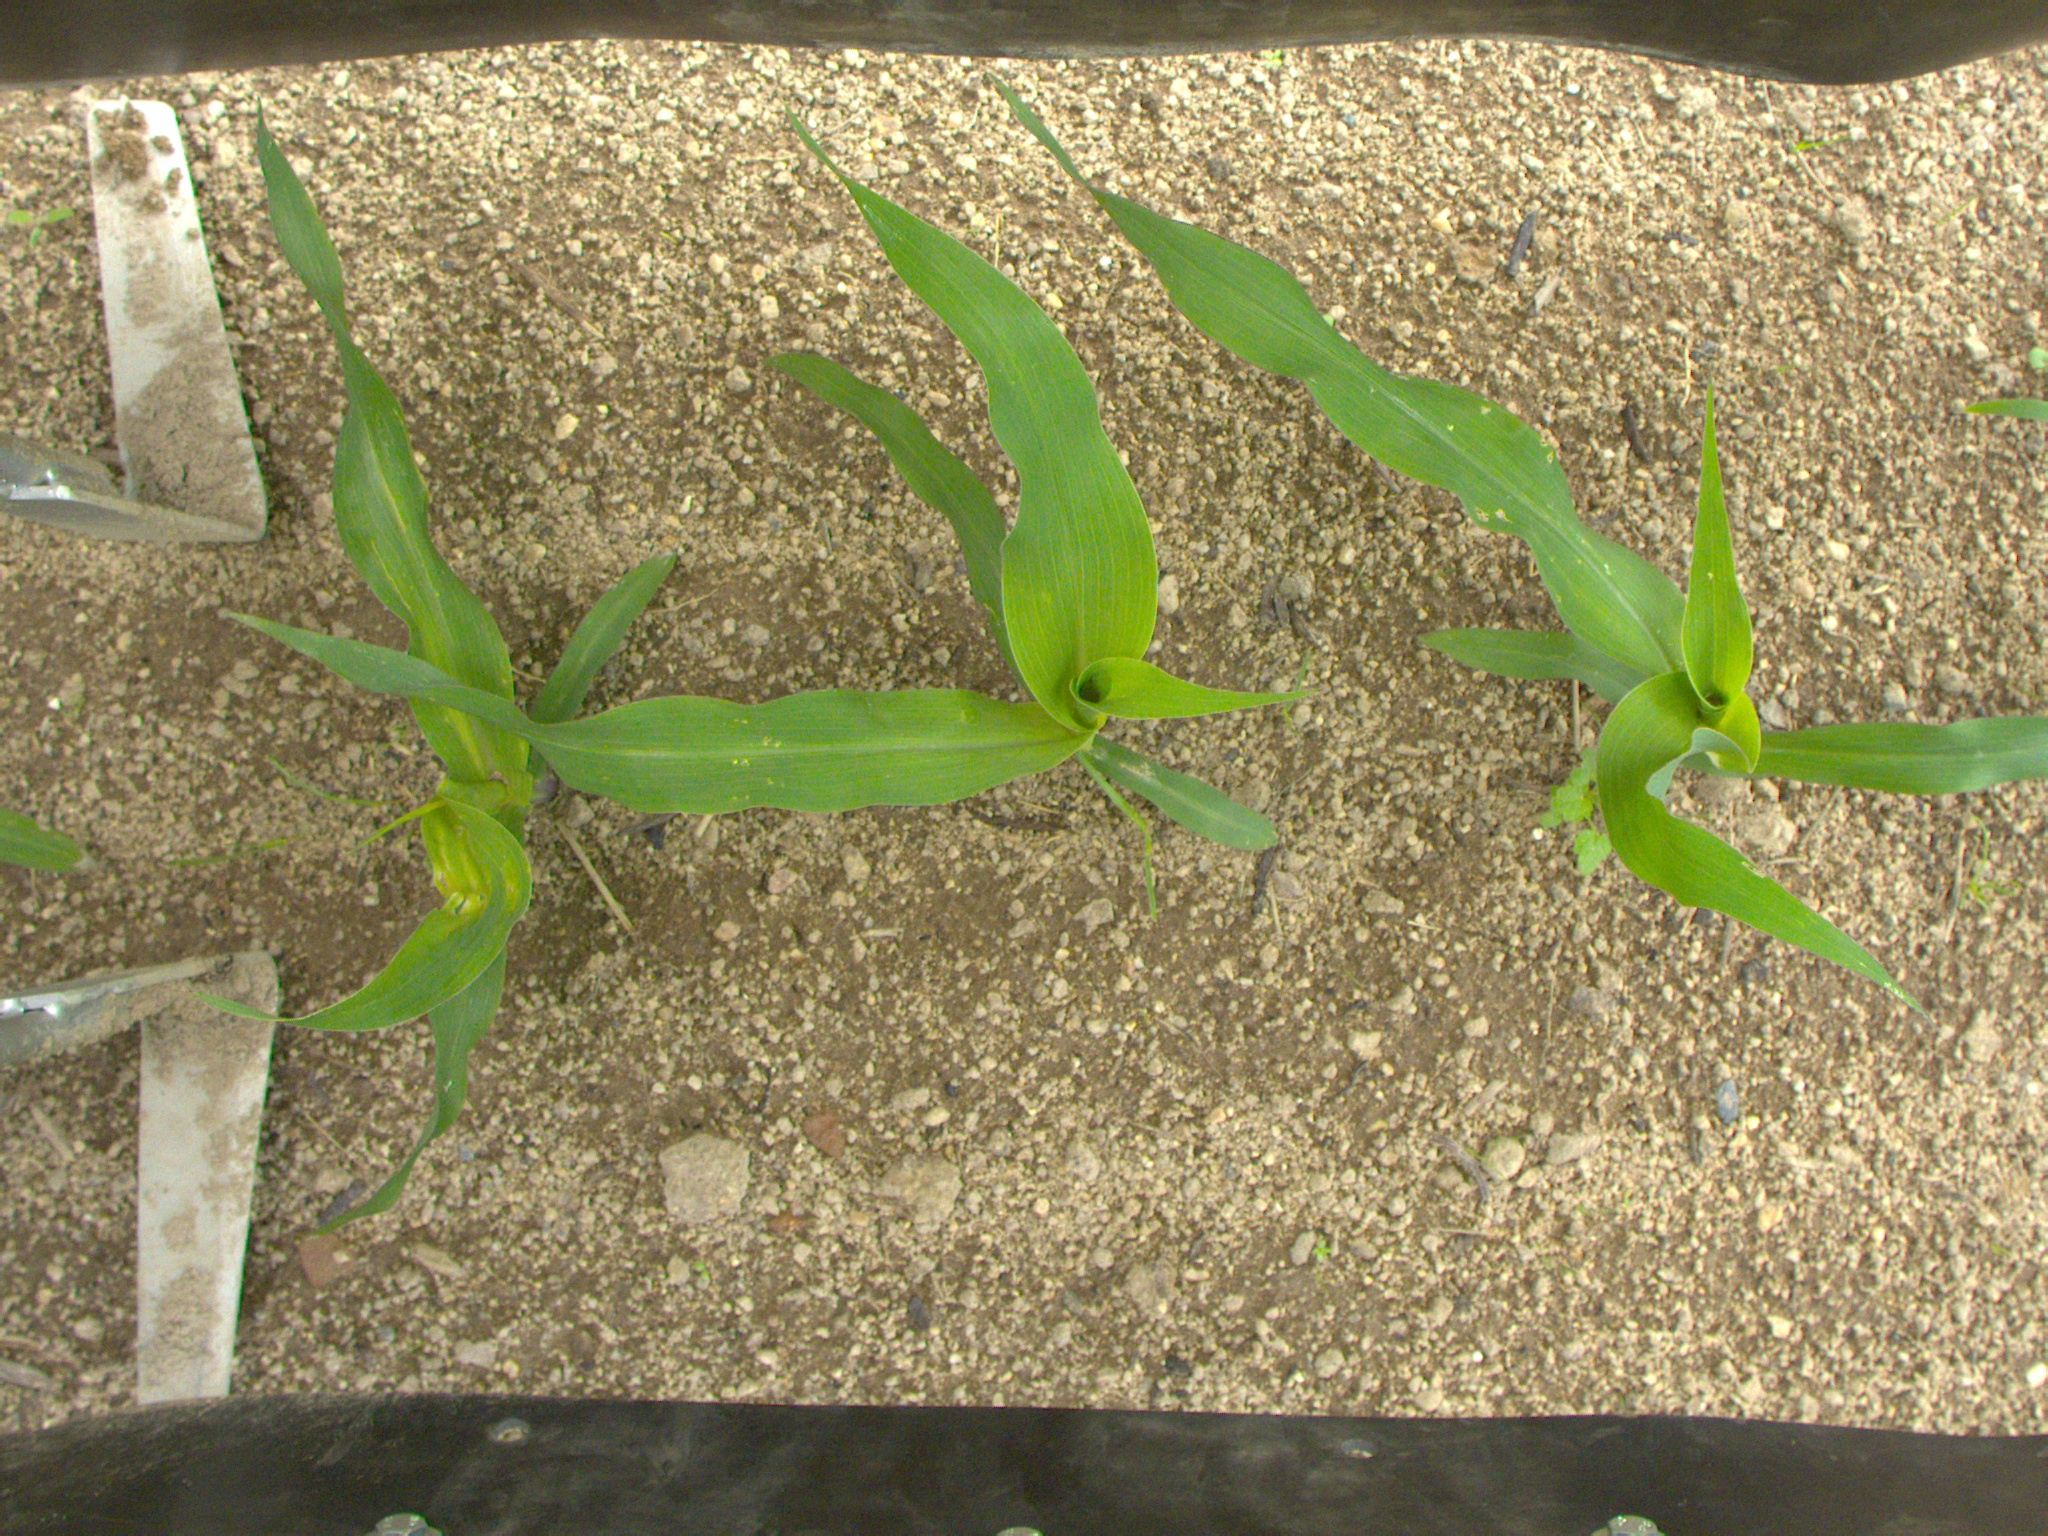
Crop: maize
Objects: maize, maize, maize, stem_maize, stem_maize, stem_maize